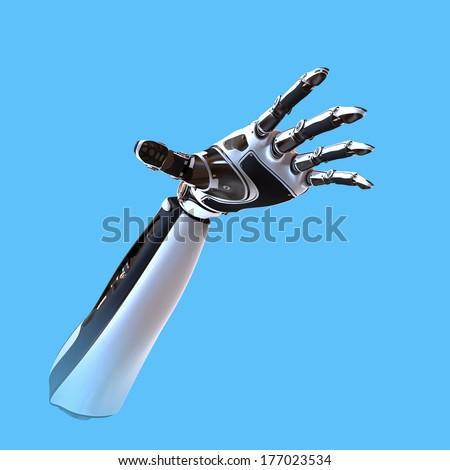
cybernetic scene isolated on white background .